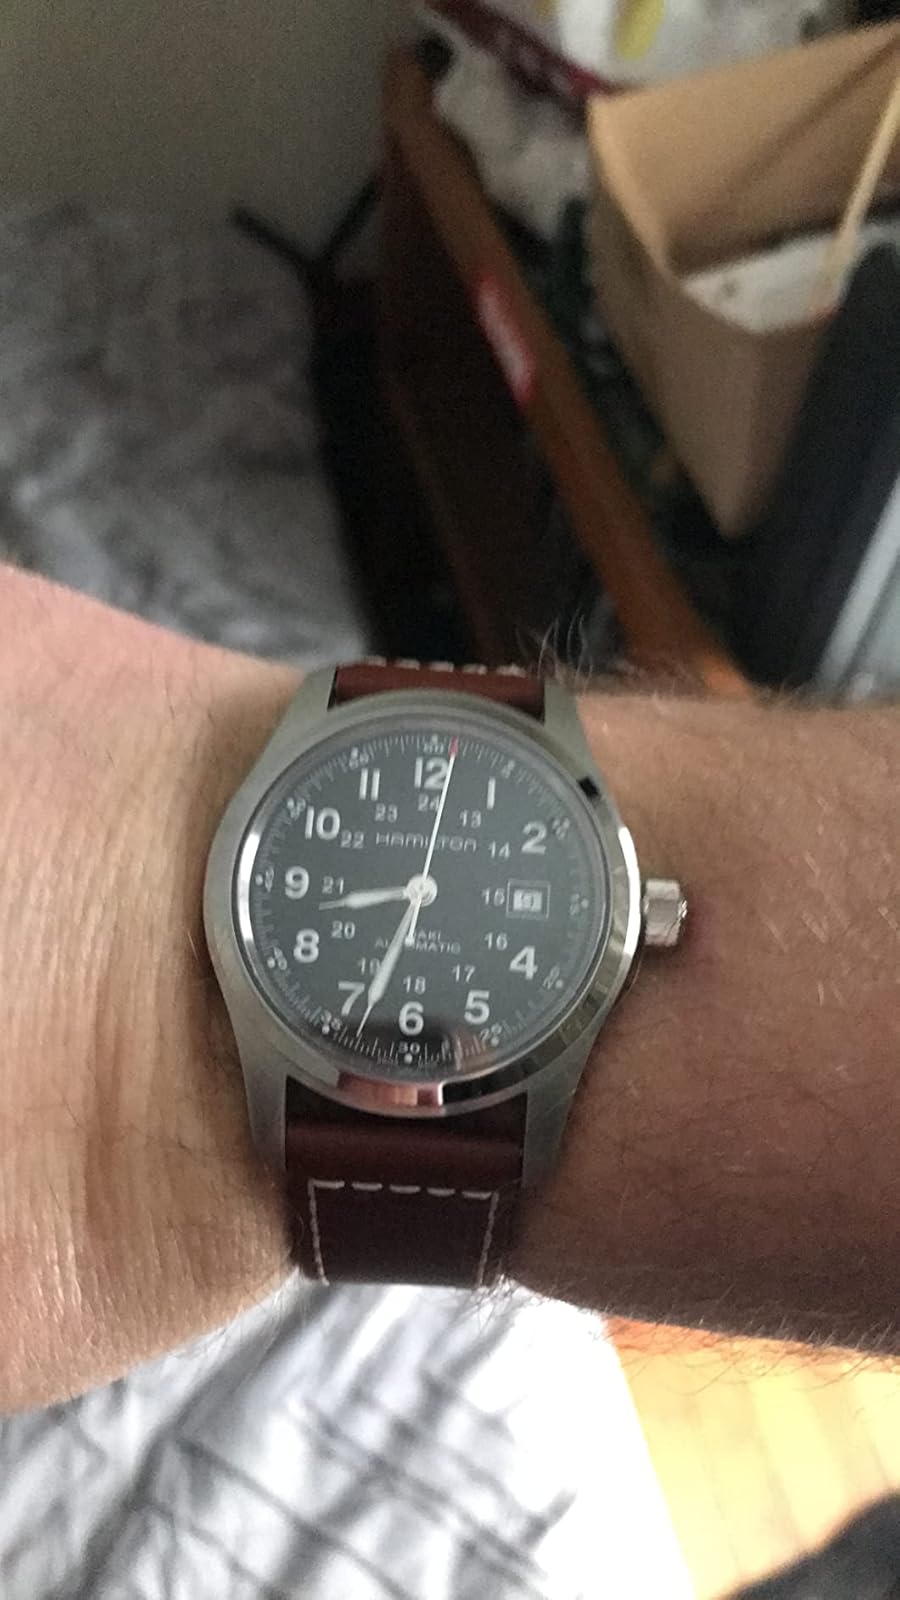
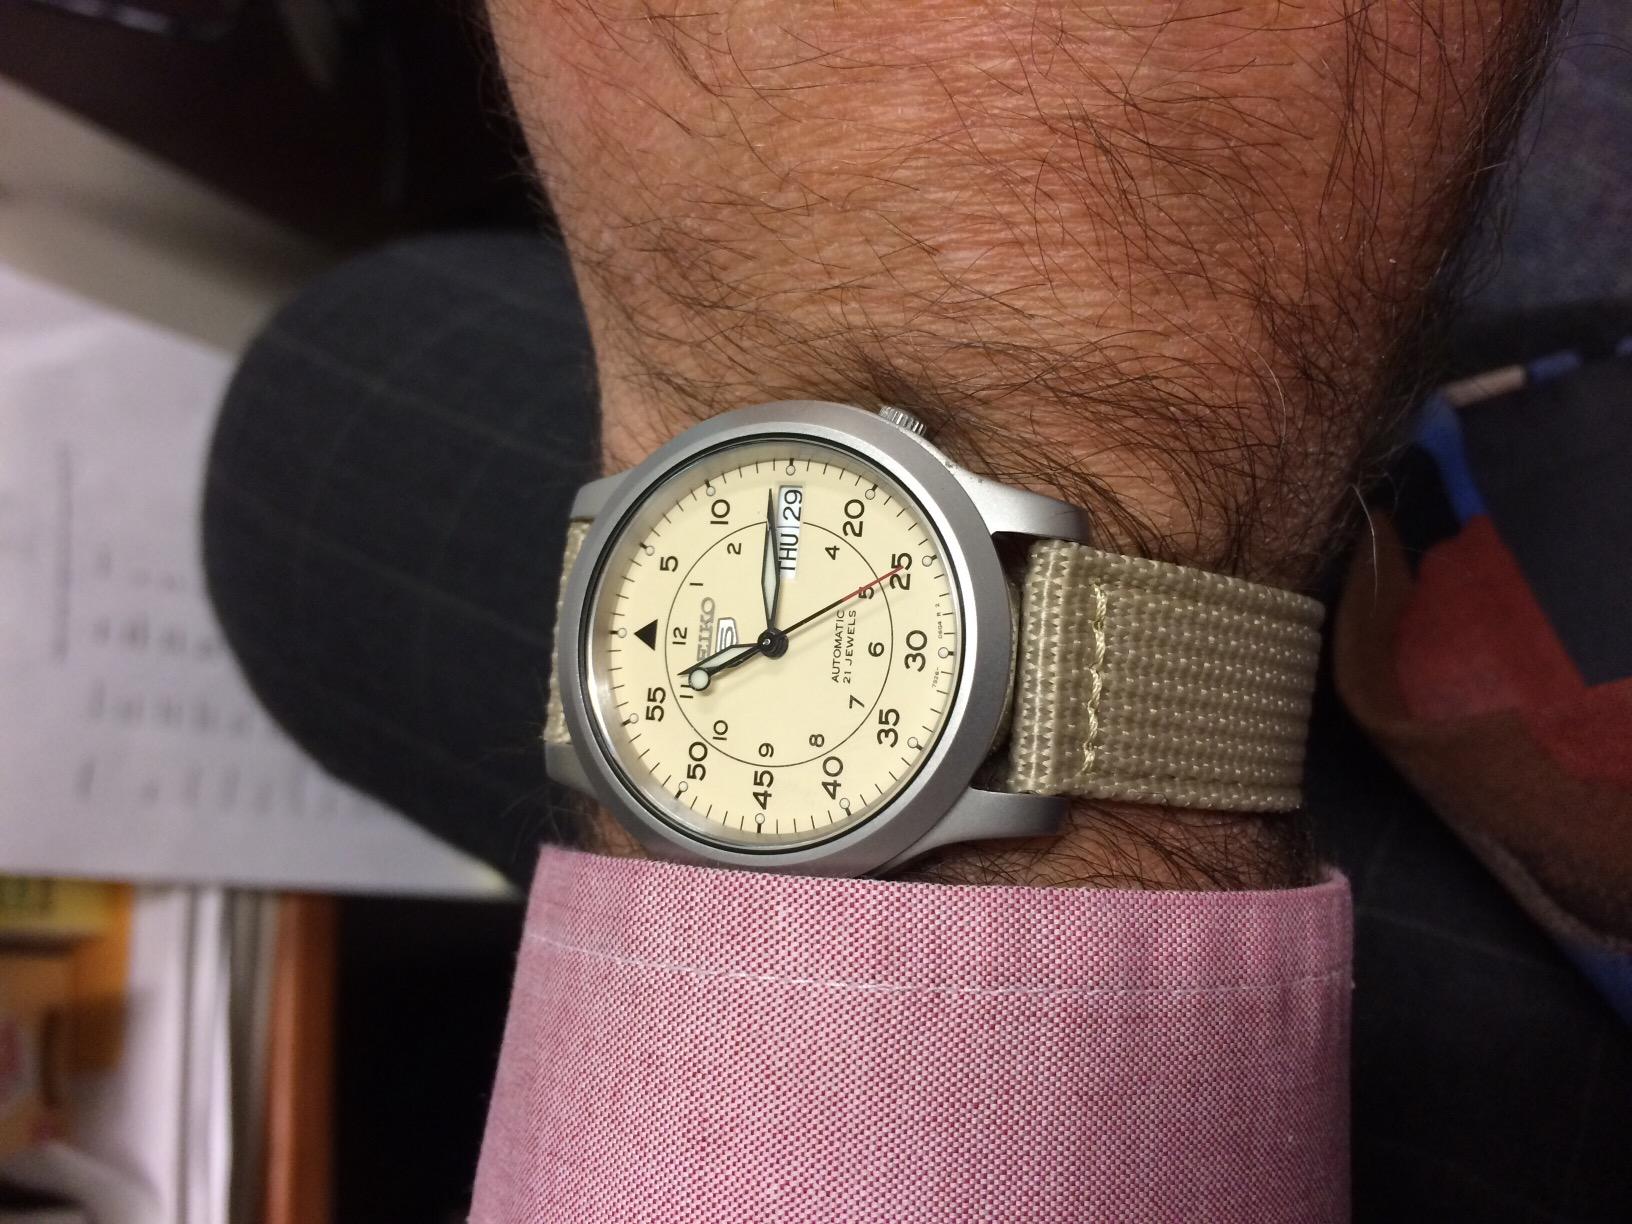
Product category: accessories_watch
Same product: no